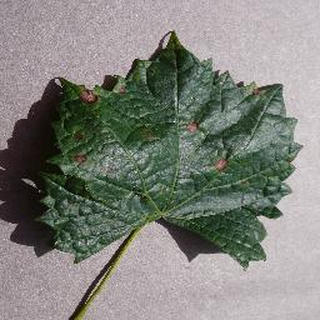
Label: grape_black_rot